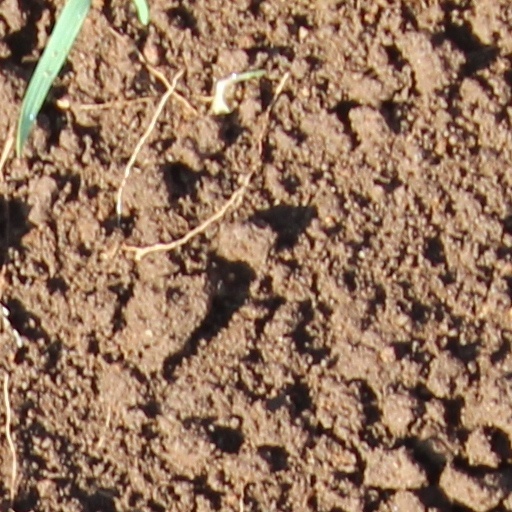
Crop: wheat